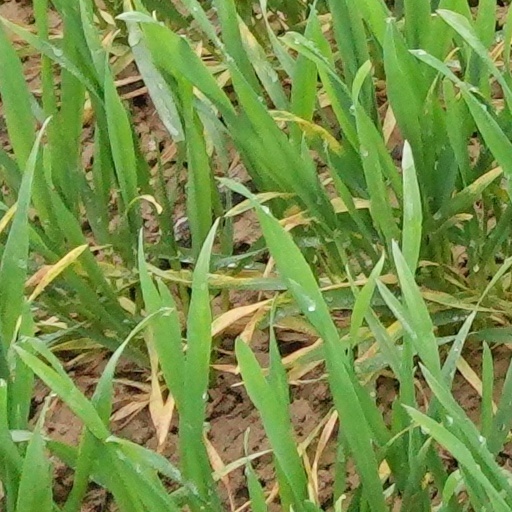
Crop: wheat